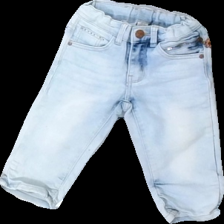
View: front
Type: Jeans
Category: Children
Brand: Not in the list
Brand text on label: Uniq Mini
Colors: Blue
Material: 87% cott, 13% cont?
Cut: Regular
Size: 116
Stains: Minor
Damage: stains
Damage location: middle right
Price range: <50
Recommended usage: Recycle
Description: Blue jeans for children from Uniq Mini, size 116. Poor condition.